Award of the George Cross to Malta

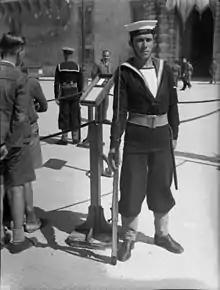
Maltese ratings of the Royal Navy mounting guard over the George Cross as it is ceremoniously displayed in Palace Square, Valletta, on the first anniversary of the award

Italian and German bombers attacked the Maltese islands and there was a lack of supplies. An invasion threat in July 1941 failed when coast defenders spotted torpedo boats of the Italian Decima MAS special forces. Whilst people suffered hunger, a final assault to neutralise the island was ordered by the German Field Marshal Albert Kesselring. However, the assault failed. On 15 April 1942, King George VI awarded the George Cross to the people of Malta in appreciation of their heroism.